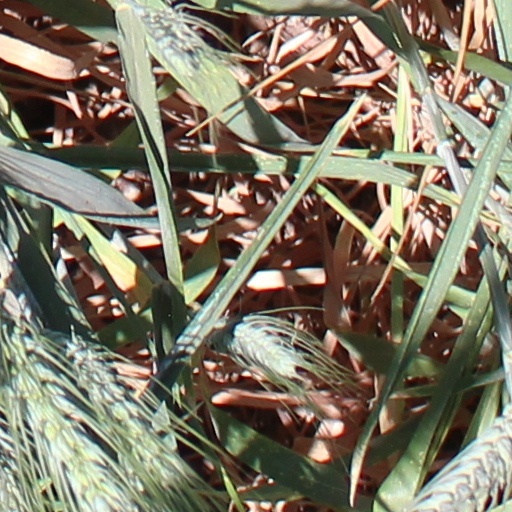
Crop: wheat